Stone Street (Manhattan)

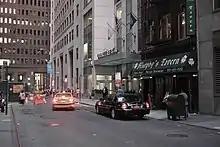
Western section of Stone Street, looking toward Broad Street, with stores on the right

Stone Street is one of New York's oldest streets, having been built not long after the Dutch West India Company established New Amsterdam in 1624. It contains parts of two colonial streets: "Breuers Straet" ("Brewers Street"), from Whitehall to Broad Streets, and "Hoogh Straet" ("High Street"), from Broad to Hanover Square. The streets formed a longer road running from Peck Slip Ferry at what is now South Street Seaport; they were originally connected by a bridge spanning an inlet in the middle of Broad Street. The original street surface is about beneath the modern street.